HX-21

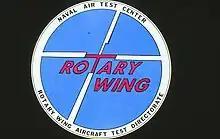
HX-21 Original Patch

Since that time, OPNAVINST 5030.4F has come into effect, changing the specifications governing squadron patches, requiring HX-21 to redesign the current insignia. The redesigned patch is symbolic in many ways and shares similarities with the original. The genesis of the new design is as follows: